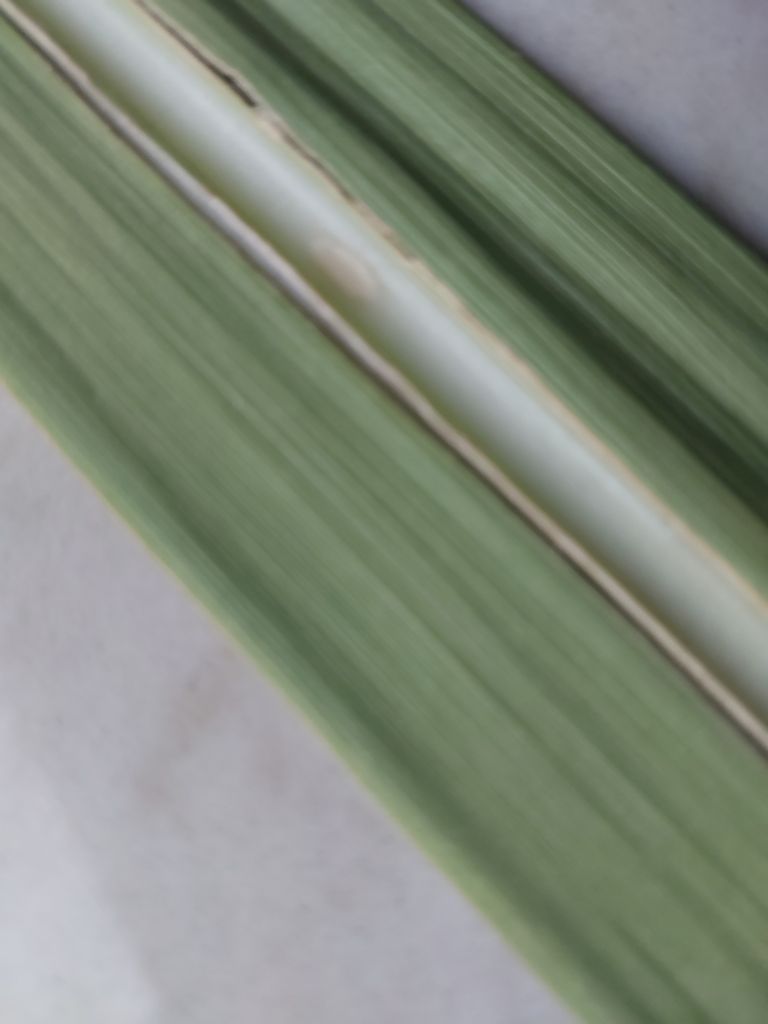
Label: Viral Disease